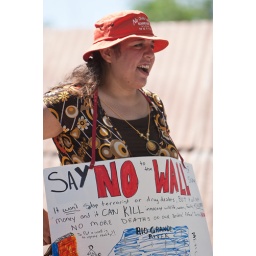
A protester holds a anti-border wall sign during the Roma Rally in Roma, Texas.